Render to Caesar

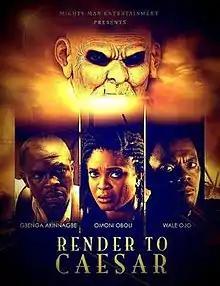
Theatrical poster

Render to Caesar is a 2014 Nigerian crime thriller film written and produced by Desmond Ovbiagele, directed by Desmond Ovbiagele and Onyekachi Ejim. It stars Wale Ojo, Gbenga Akinnagbe, Omoni Oboli and Bimbo Manuel with Special appearances from Kehinde Bankole and Femi Jacobs. The film was initially slated to be released in the second quarter of 2013 but was pushed back due to delayed post production; it was however released on 28 March 2014. The film which was supported by Microsoft, Trace and FCMB tells the story of two friends who return from abroad to join the Nigeria Police Force, only to be faced with an impossible mystery case involving a criminal, Caesar (Lucky Ejim) who has been terrorising the city of Lagos for quite sometime.